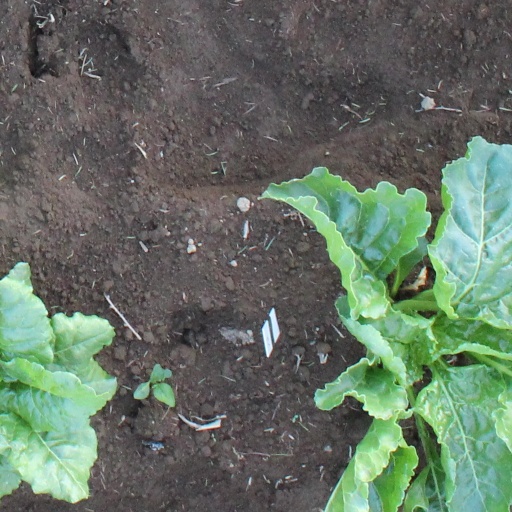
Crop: sugar beet